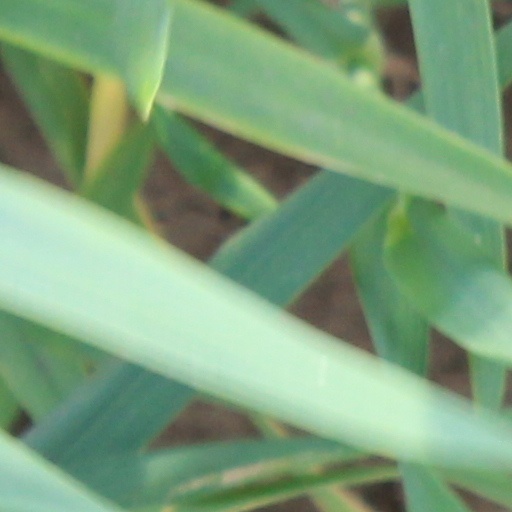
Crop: wheat